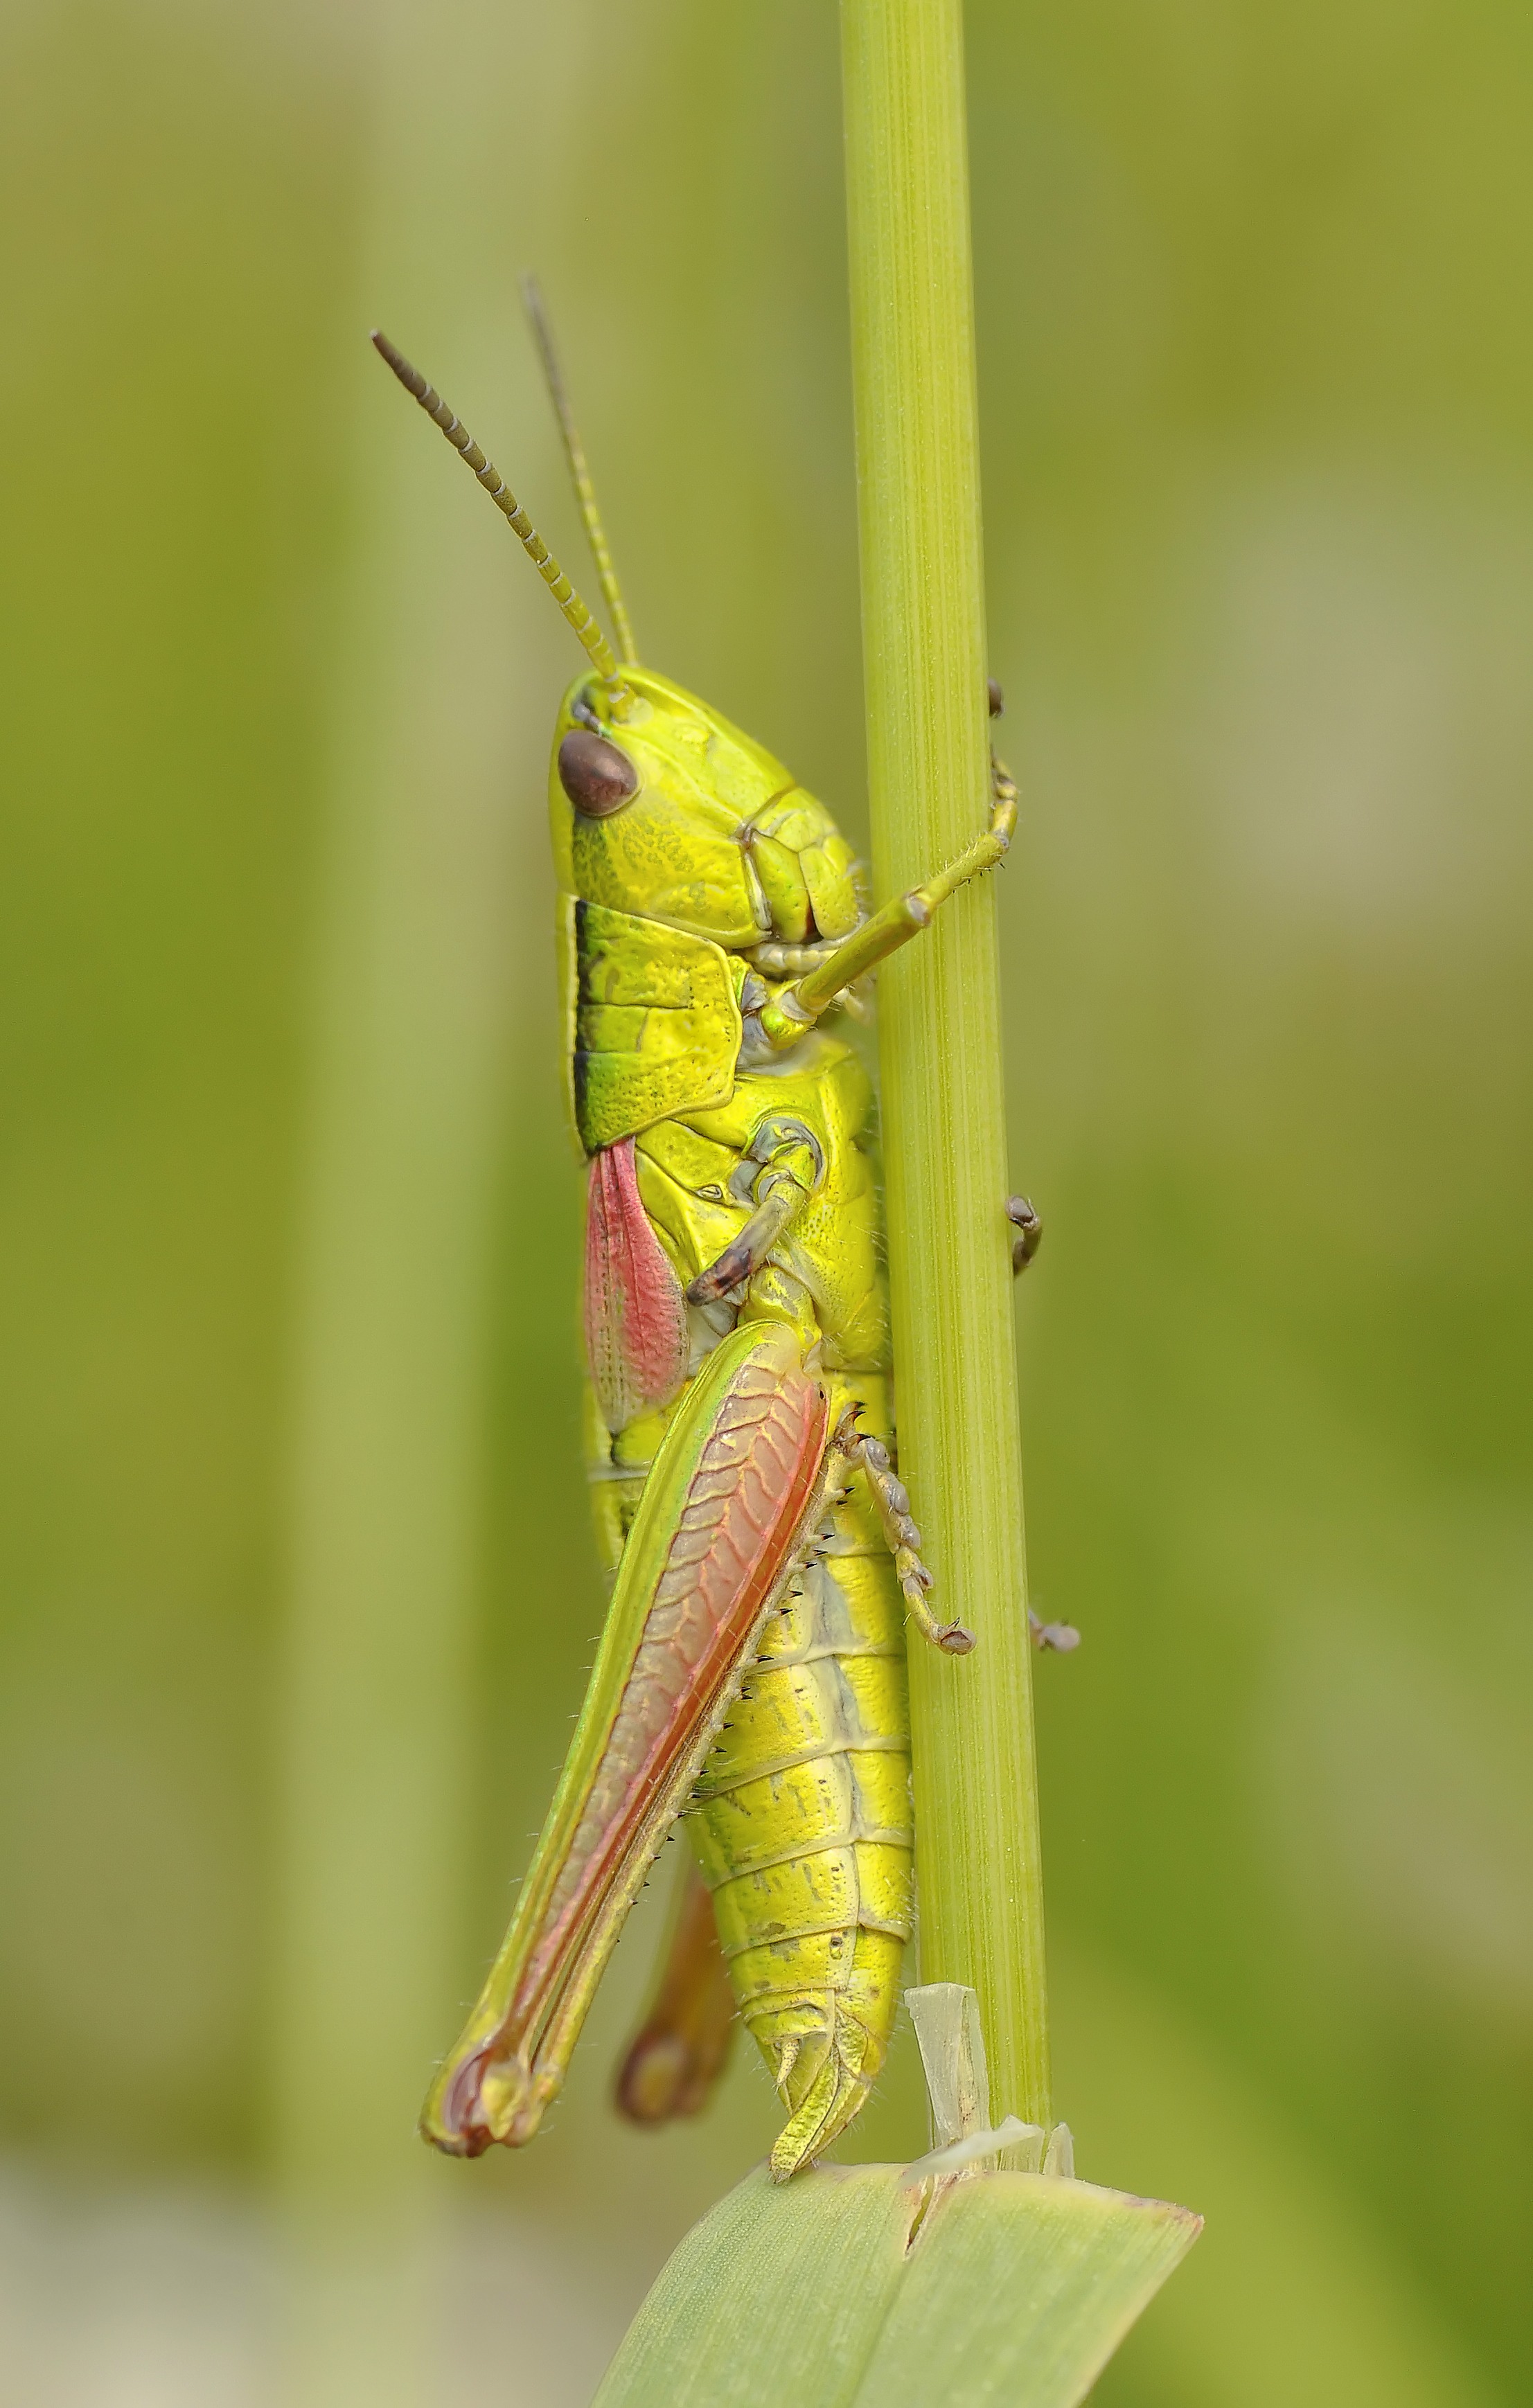
insect, macro, yellow, fauna, invertebrate, close up, mantis, dragonfly, damselfly, grasshopper, locust, macro photography, arthropod, konik, plant stem, dragonflies and damseflies, net winged insects, cricket like insect